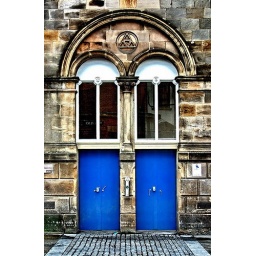
Blule doors in wall of The Graduate pub in Surrey Street